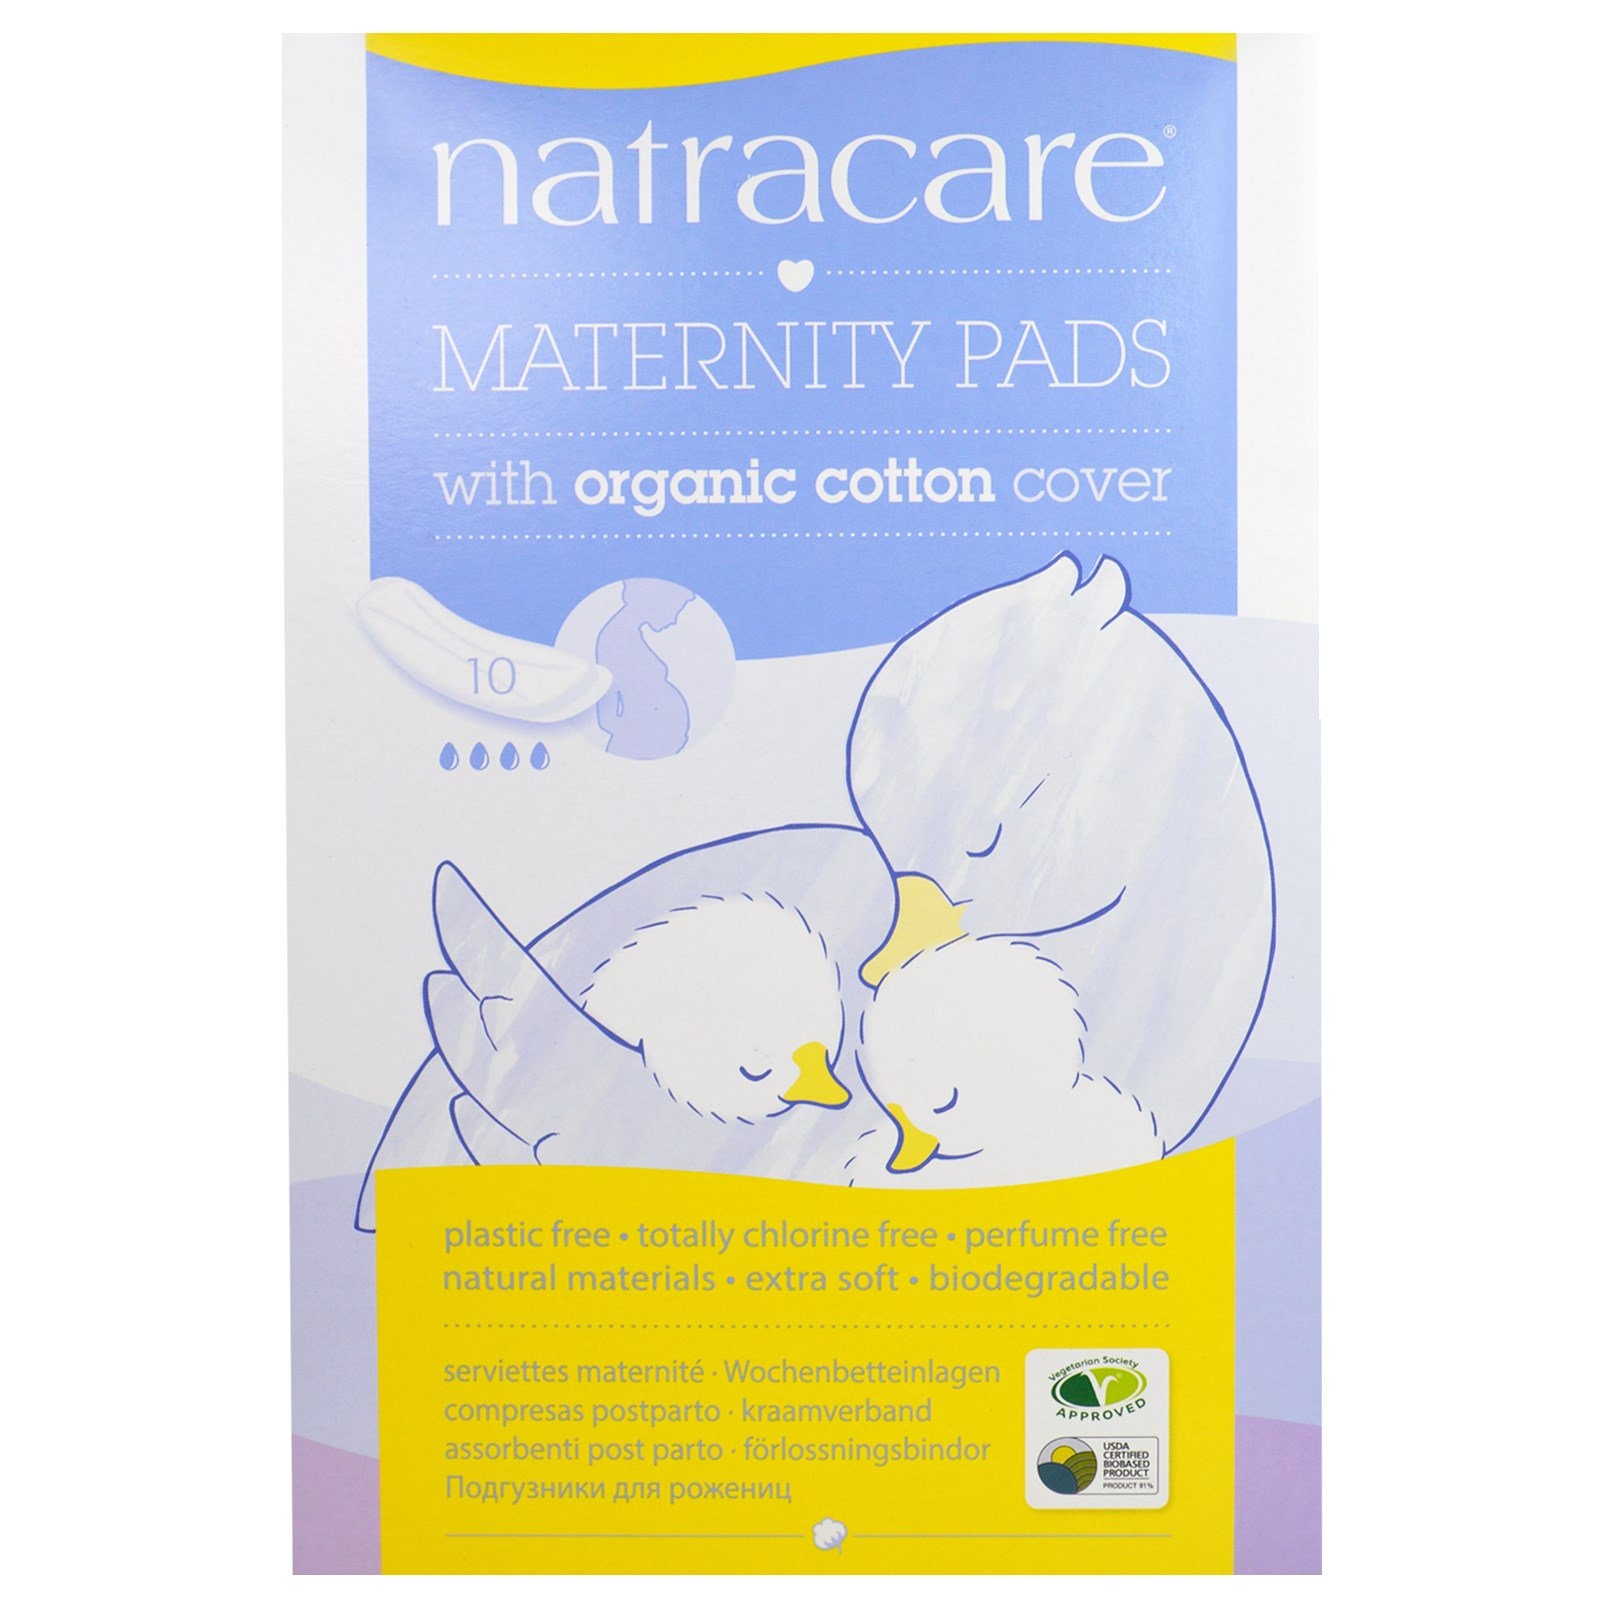
Natracare, Maternity Pads with  Cotton Cover, 10 Pads
Plastic-Free Totally Chlorine Free Perfume Free Natural Materials Extra Soft Biodegradable USDA Certified Biobased Product Vegetarian Society Approved Natracare personal care products were created in 1989 by Susie Hewson out of concern for the damaging ef
Brand: Natracare
Category: Health & Beauty > Personal Care > Feminine Sanitary Supplies > Feminine Pads & Protectors > Maternity Pads & Protectors